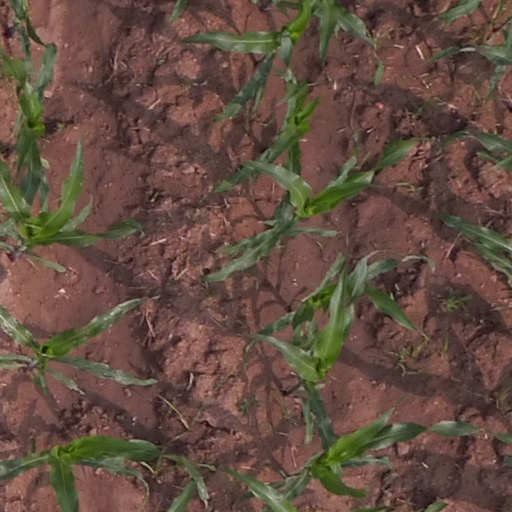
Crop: maize; corn